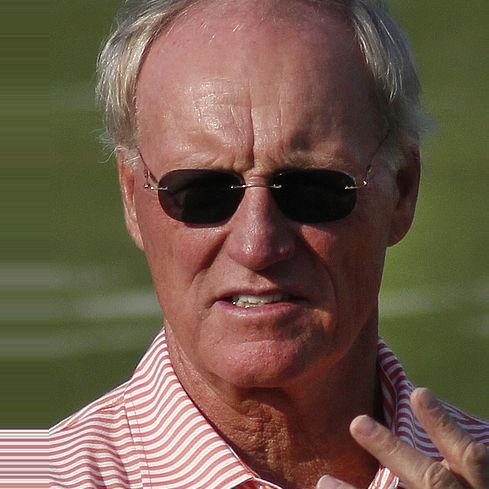
Age: 69